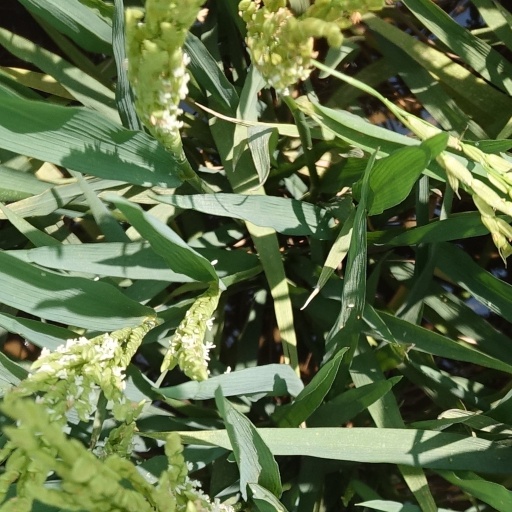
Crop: rice